Caves in Cantabria

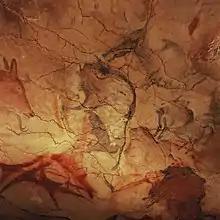
Cave of Altamira and Paleolithic Cave Art of Northern Spain

The Cave of Altamira is located near Santillana del Mar. This cave, called the "Sistine Chapel of Quaternary", is relatively small and contains the rock paintings of sixteen bison, several depictions of deer, the largest of which is tall and of horses. The cave has been included in UNESCO list of World Heritage Sites since 1985.